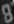
Number: 8